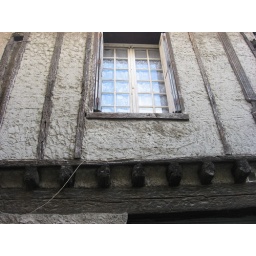
house in the castle